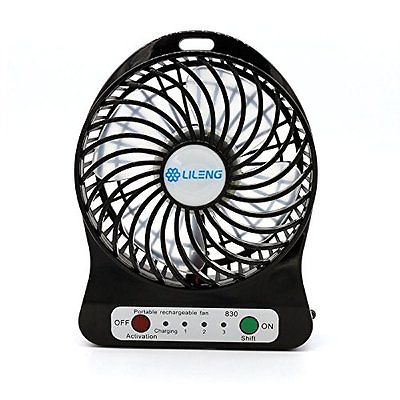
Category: fan